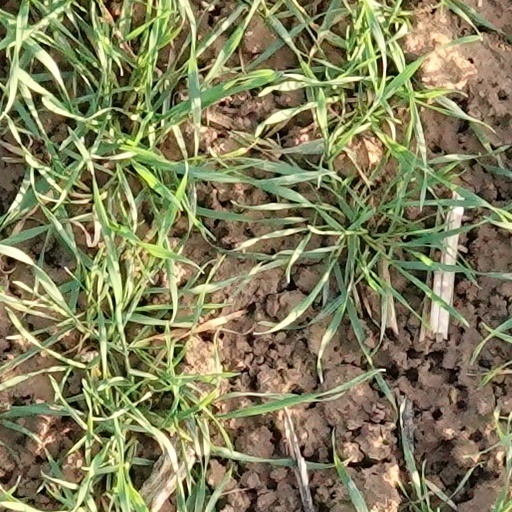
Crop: wheat